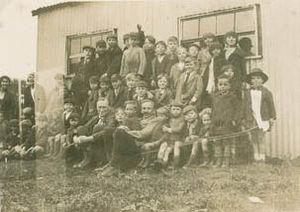
Pierre Ceresole sur le chantier de Brynmawr au Pays de Galles, en 1931.
Pierre Ceresole était un ingénieur suisse. Il est principalement connu comme pacifiste, objecteur de conscience, quaker et fondateur du Service civil international.